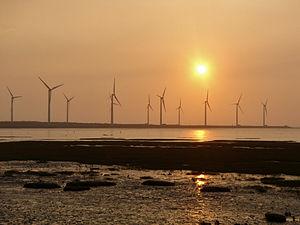
Taïwan, de manière usuelle, officiellement la république de Chine, parfois désignée en tant que république de Chine, est un État souverain de l'Asie de l'Est, dont le territoire s'étend actuellement sur l'île de Taïwan, ainsi que d'autres îles avoisinantes, celles de la province du Fujian et les îles Pescadores.